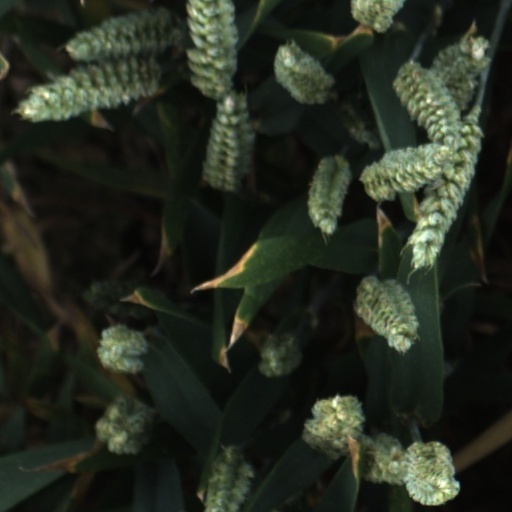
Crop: wheat